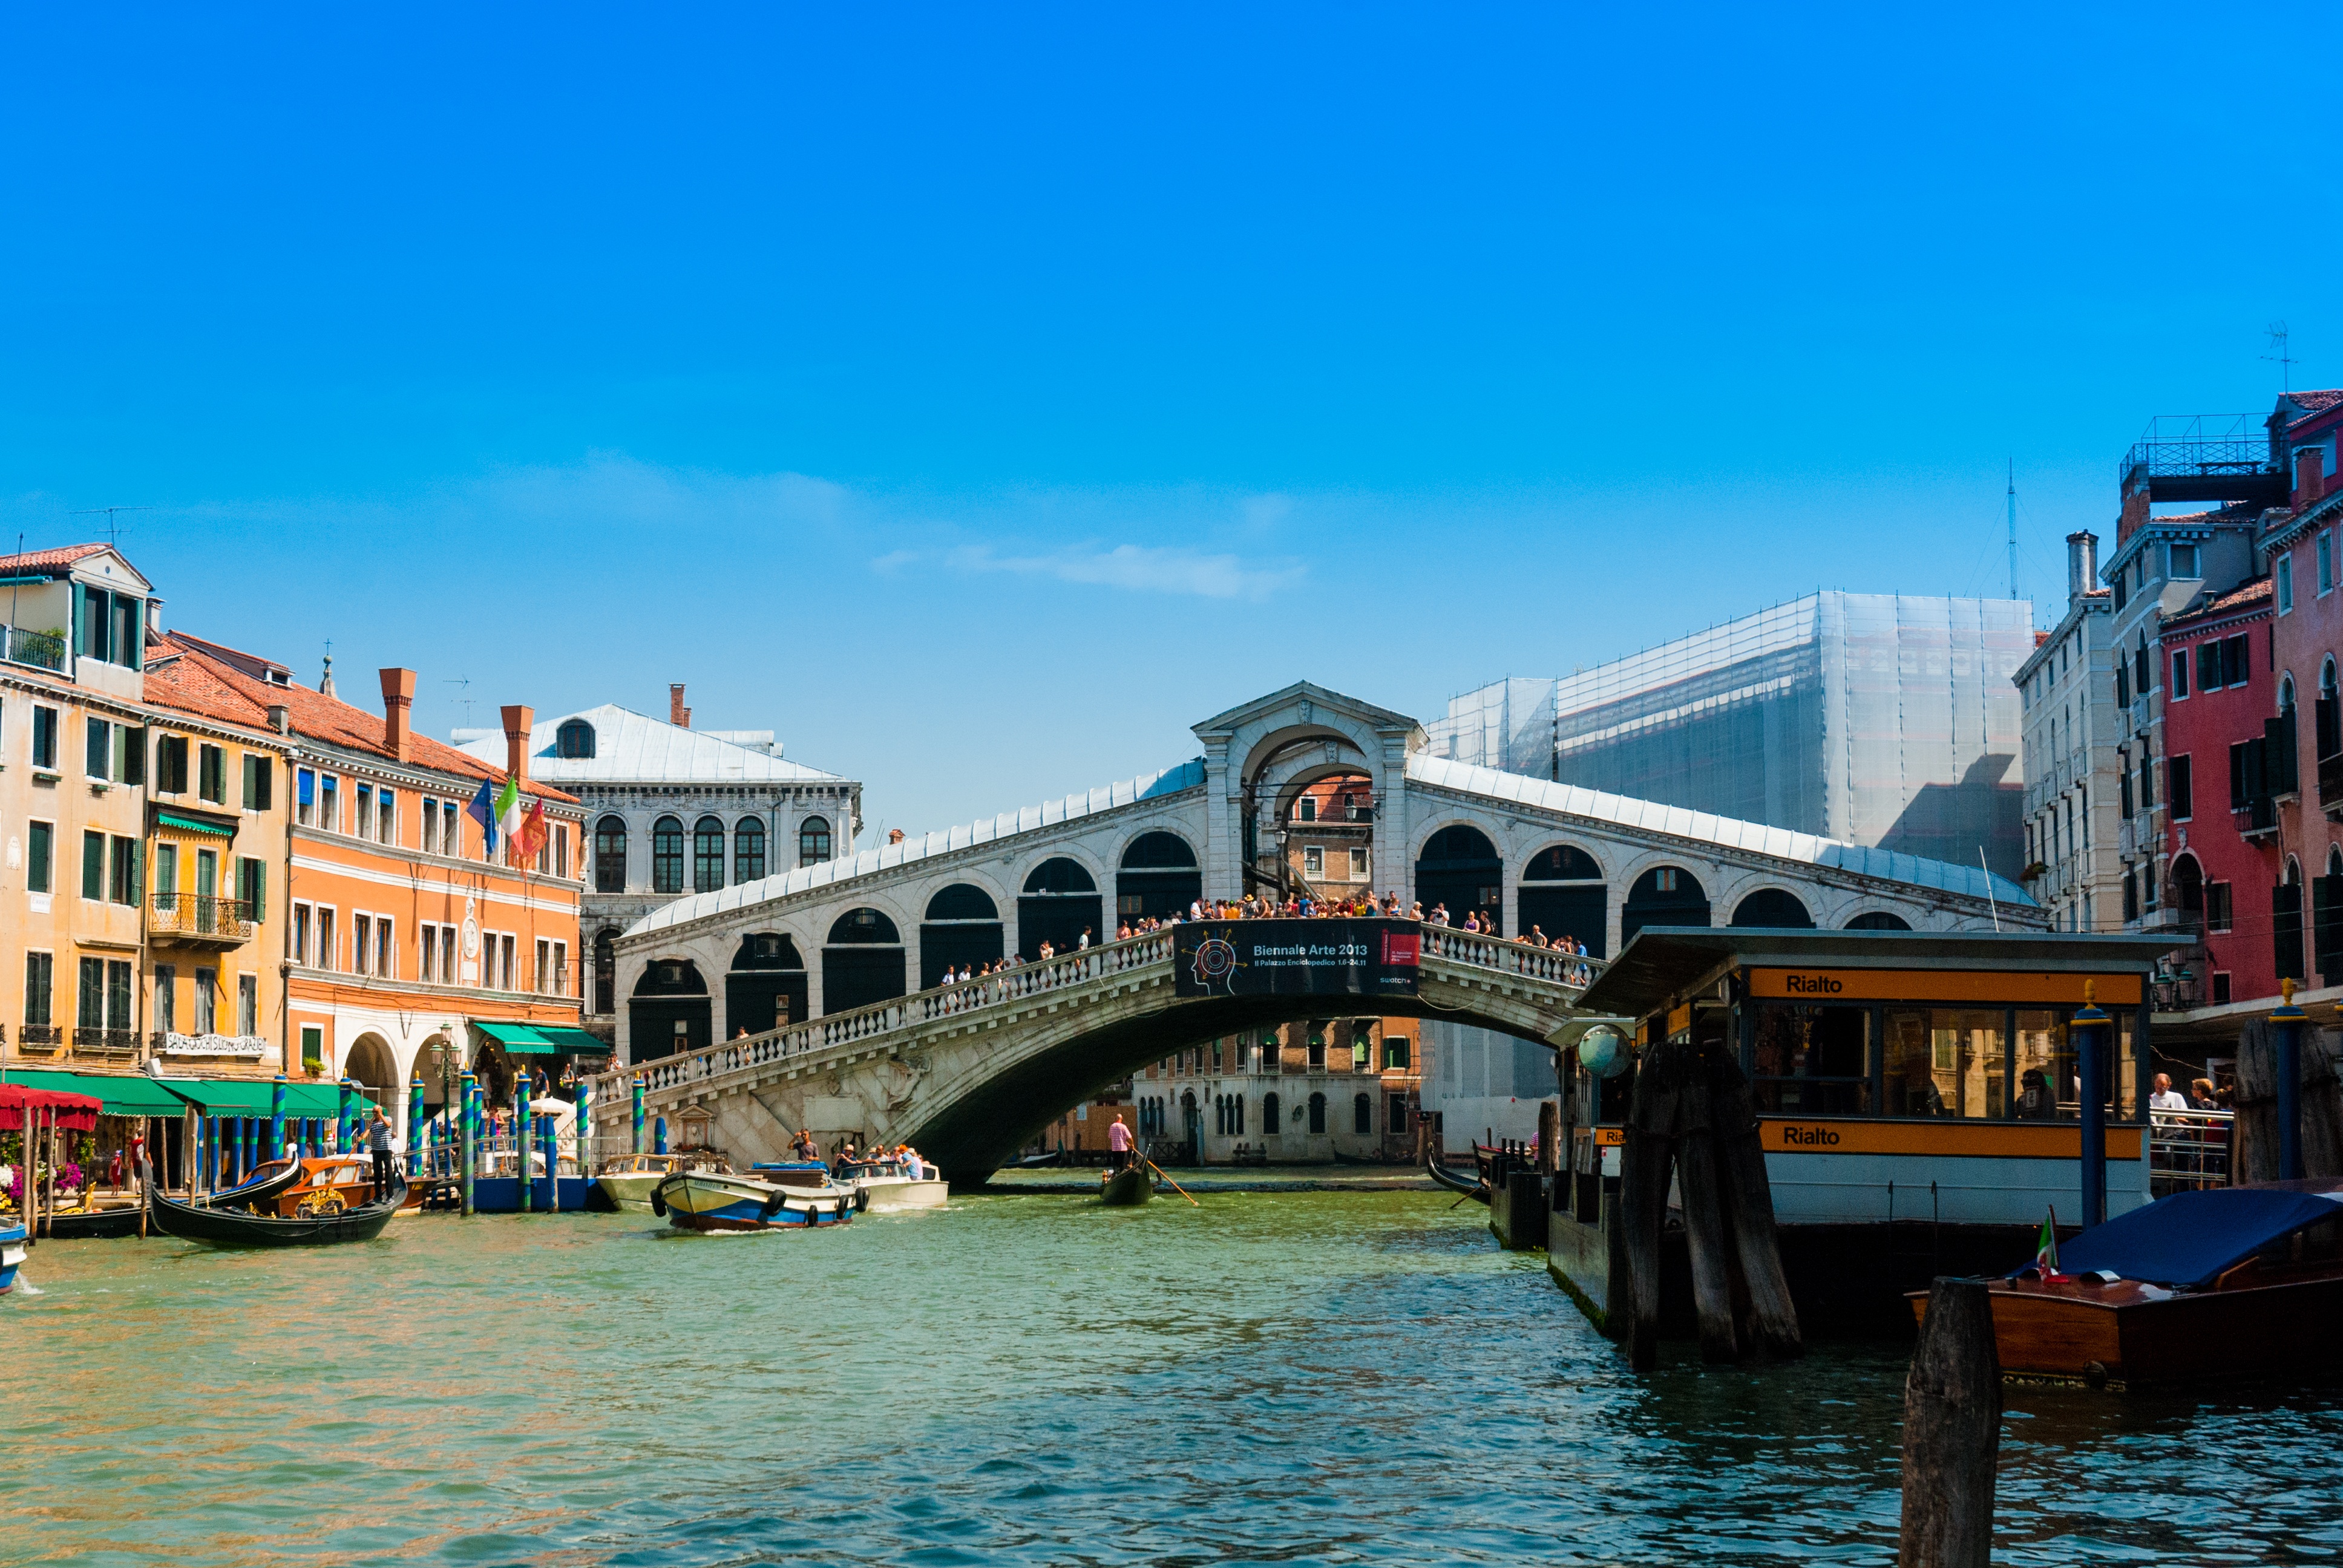
landscape, sea, water, nature, sky, boat, town, view, canal, cityscape, summer, vacation, vehicle, weather, holiday, harbor, venice, blue, tourism, heat, waterway, body of water, clouds, holidays, channel, watercraft, the sun, the stones